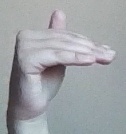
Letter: khaa